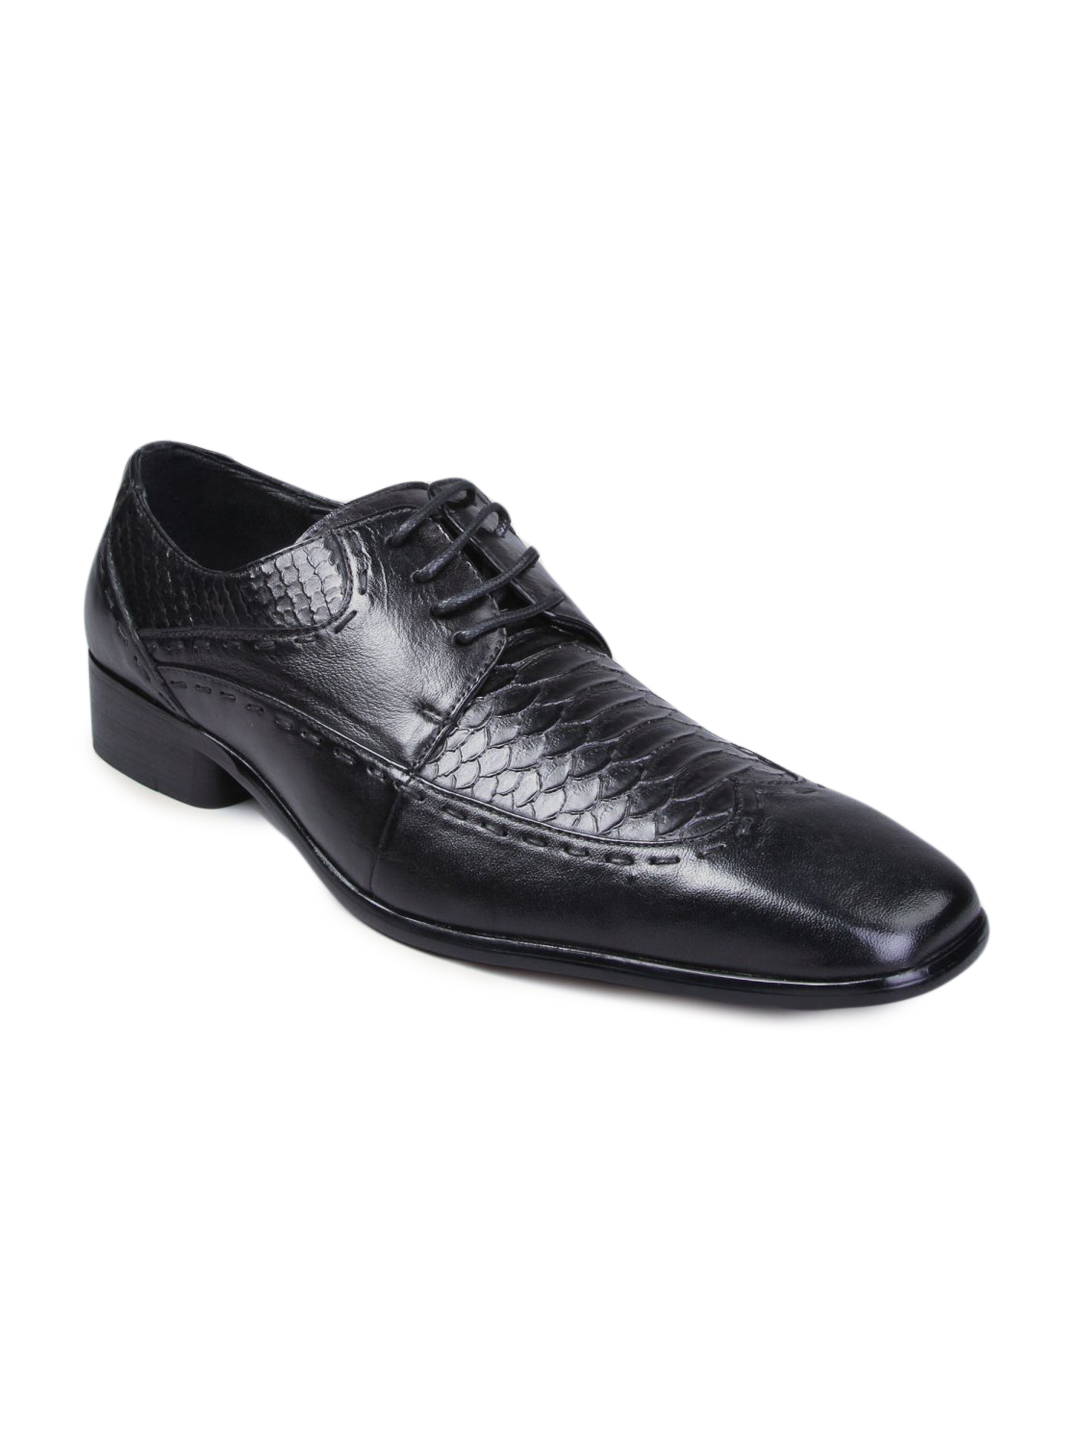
Carlton London Men's Semi Formal Black Shoe
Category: Footwear / Shoes / Formal Shoes
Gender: Men
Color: Black
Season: Winter 2012
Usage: Formal